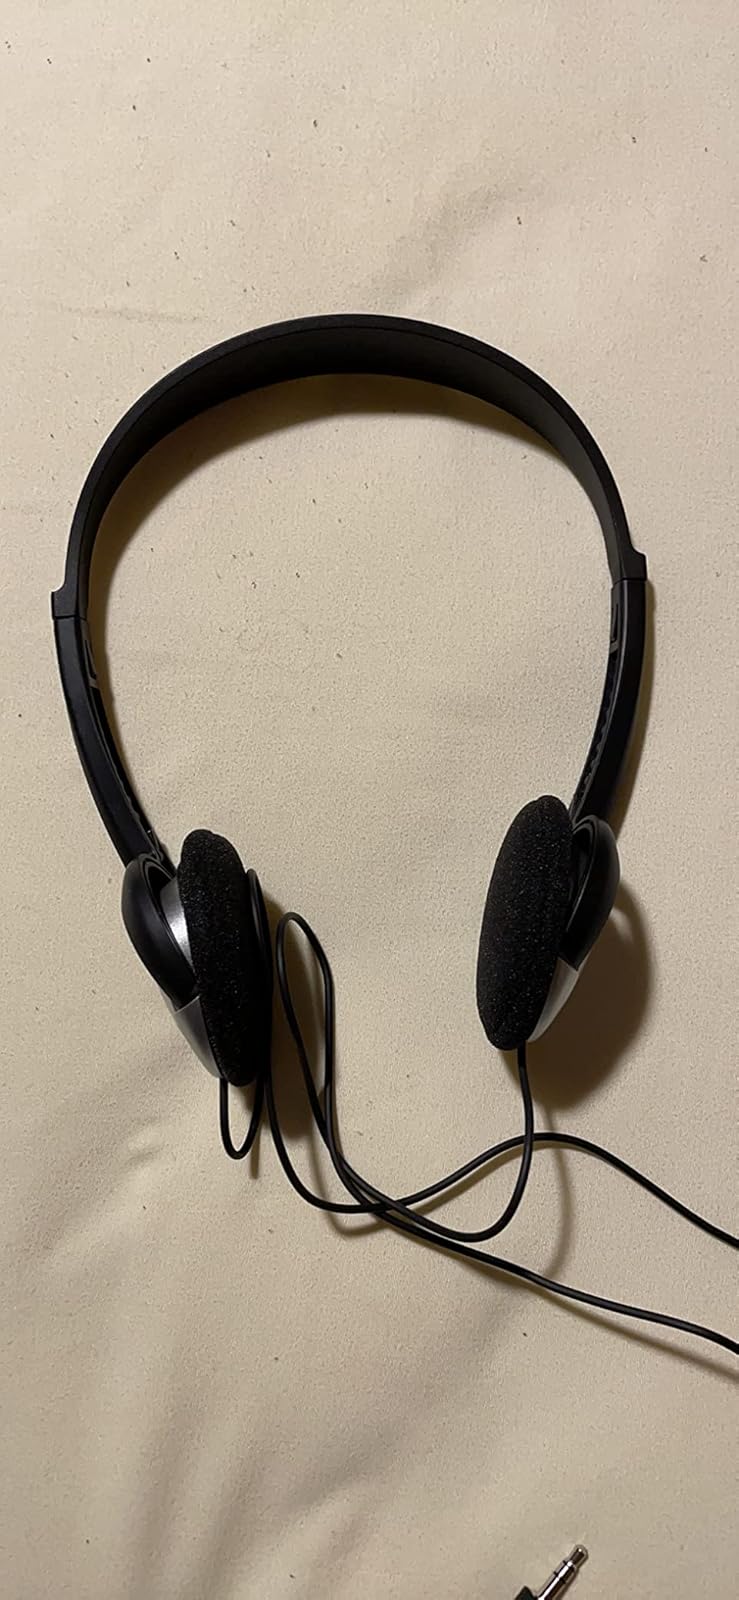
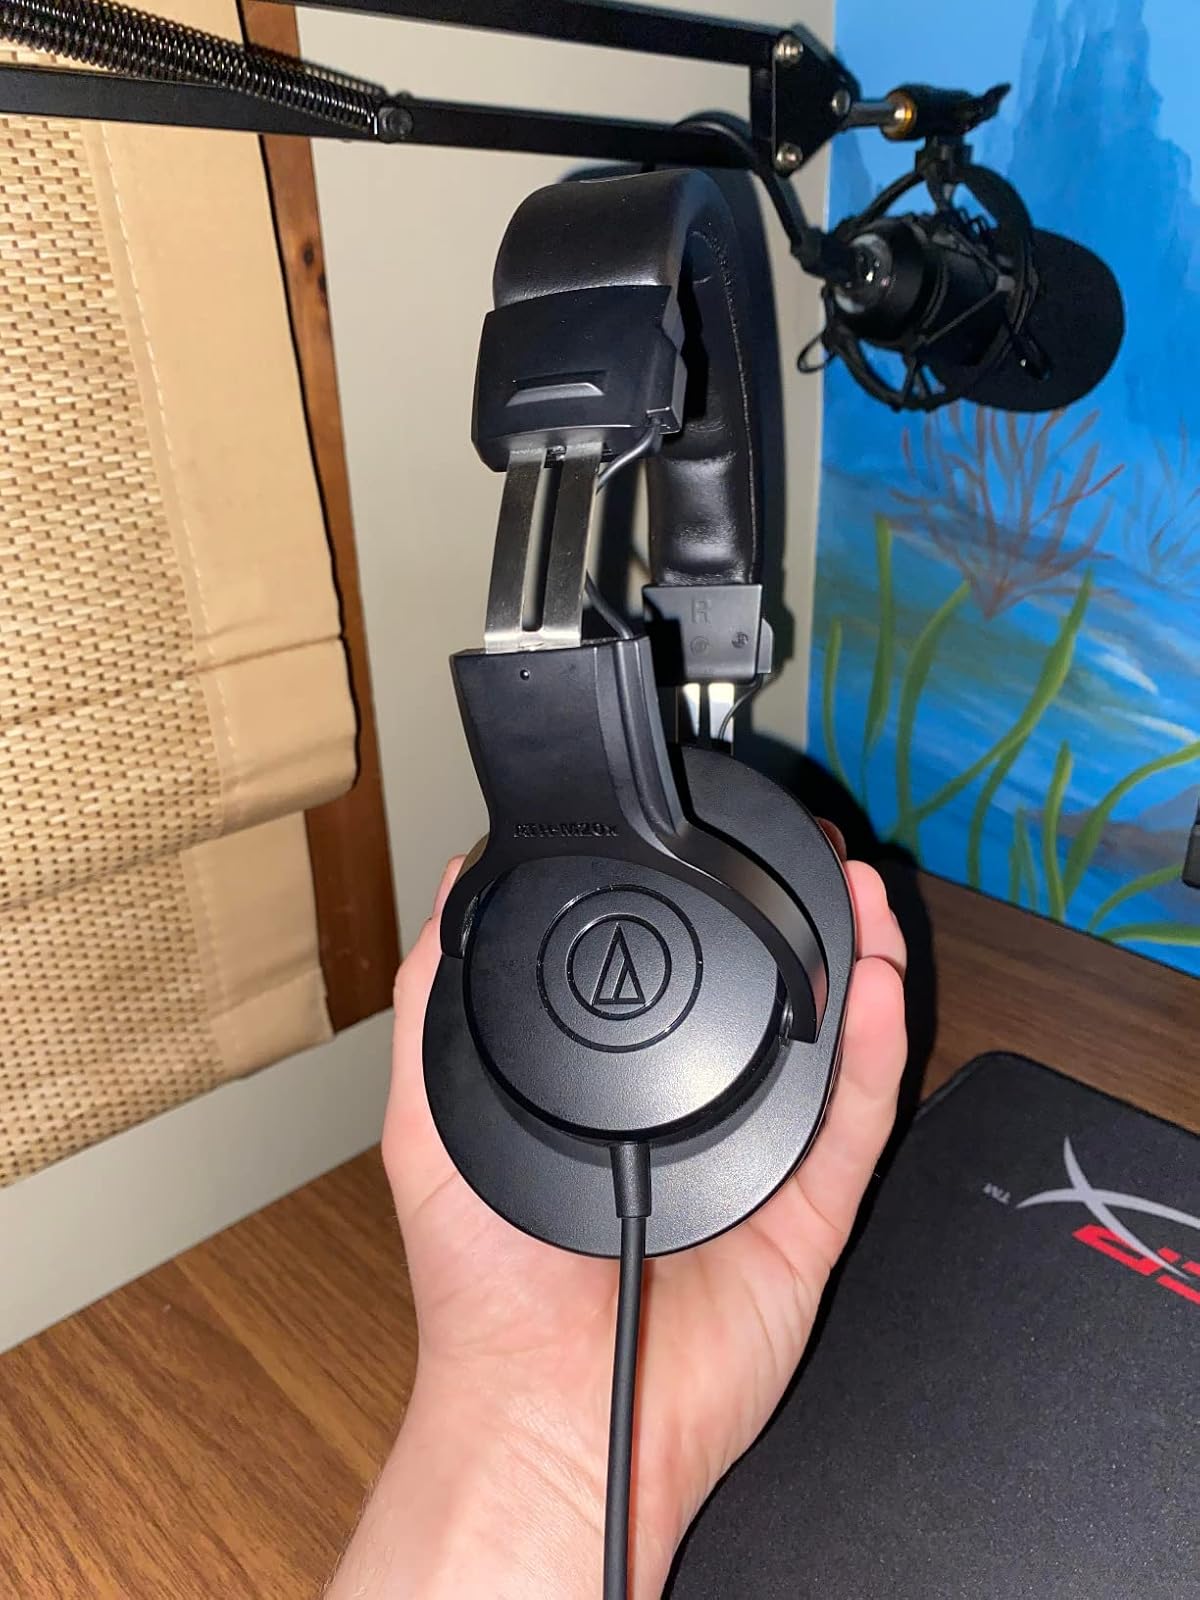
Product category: headphones
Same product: no